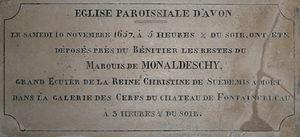
Giovanni Rinaldo Monaldeschi della Cervara dit aussi Gian Monaldeschi ou le marquis Monaldeschi est un aristocrate italien, favori de la reine Christine de Suède. Il est mis à mort sur l'ordre de la reine lors de son séjour au château de Fontainebleau.